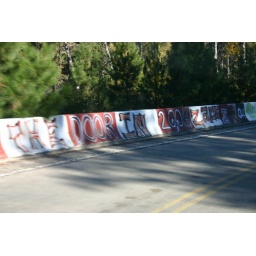
bridge over rock river